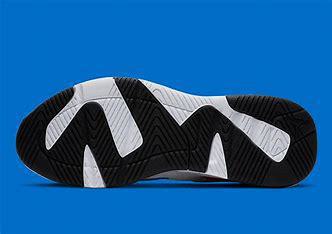
Brand: Jordan
Model: Air Cadence